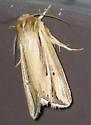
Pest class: wheathead_armyworm_Dargida_diffusa